Neuwied

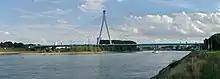
Raiffeisenbrücke between Neuwied and Weißenthurm

Neuwied is connected to the German network of "Bundesstraßen" (national routes) (here: B9, B42 and B256). The "Autobahnen" (motorways) A3, A48 and A61 are quickly reachable from Neuwied.